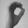
ASL letter: O